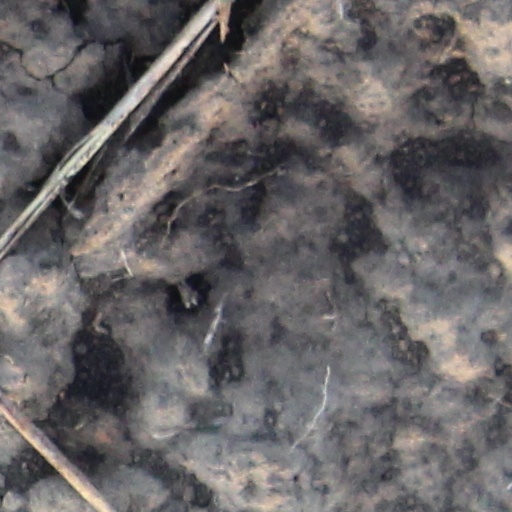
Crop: wheat